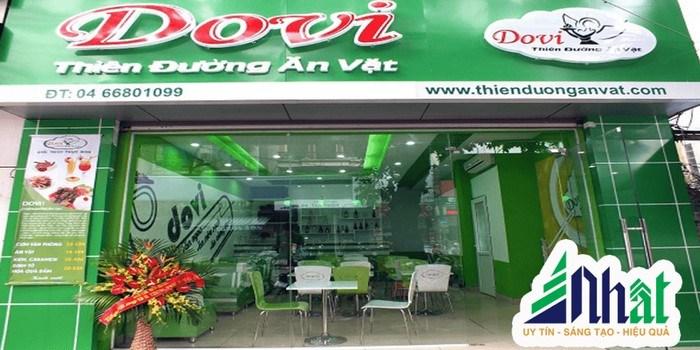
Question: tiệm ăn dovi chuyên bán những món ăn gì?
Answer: tiệm ăn dovi chuyên bán các món ăn vặt